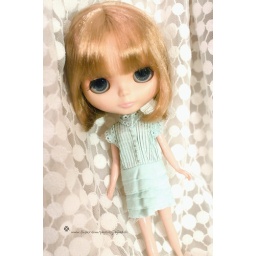
cream dress in cream green